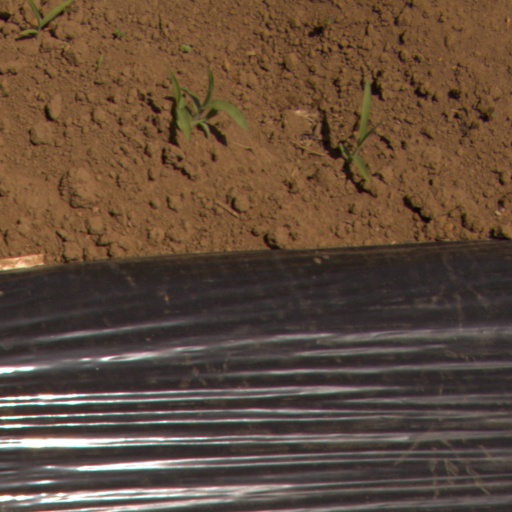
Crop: Jerusalem artichoke